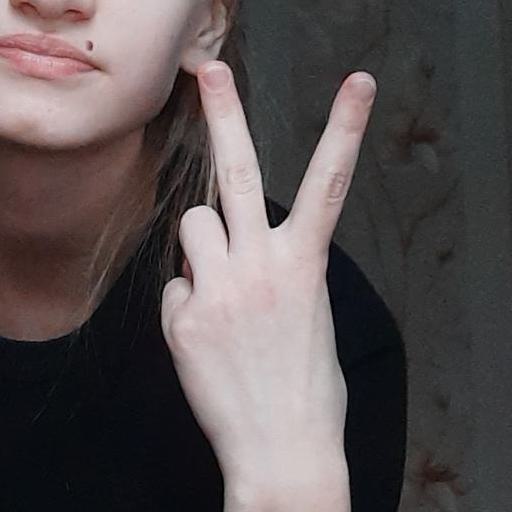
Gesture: peace_inverted